Leszno

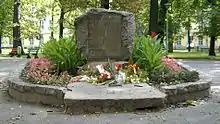
Memorial to the members of the Polish Scouting Association, murdered in World War II

During the joint German-Soviet invasion of Poland, which started World War II in September 1939, the town was annexed by Nazi Germany and incorporated into "Reichsgau Wartheland". The Germans carried out mass arrests of Poles accused of "anti-German activities". Attending church services and having private meetings in Polish households were considered suspect activities. A prison for Poles was established in the local monastery, where more than 200 people had already been imprisoned in September 1939 during the "Intelligenzaktion". The Polish population was expelled to the "General Government" (German-occupied central Poland).